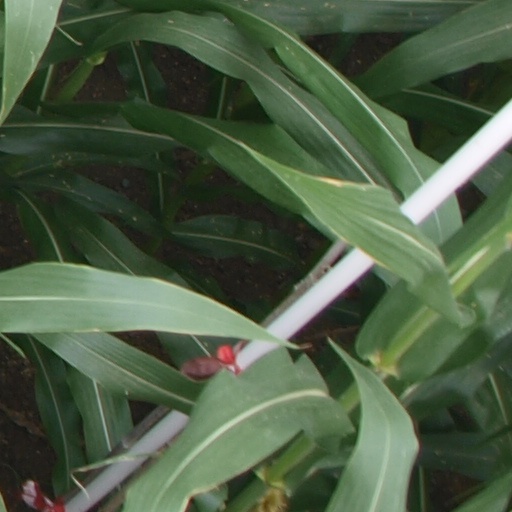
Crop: maize; corn